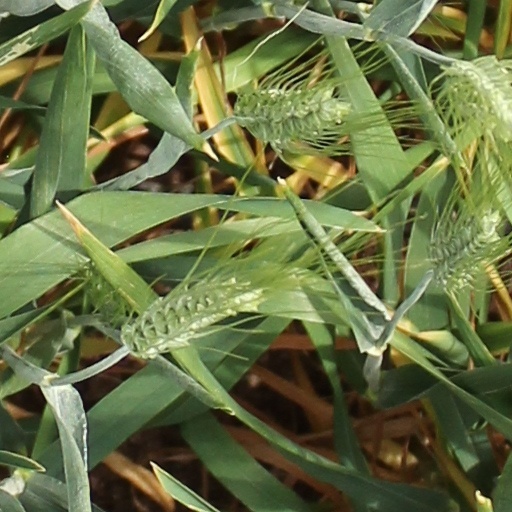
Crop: wheat